Langworthy House

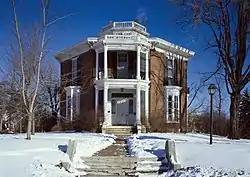
Southern front of the house

The Langworthy House, also known as the Octagon House, is a historic building located in Dubuque, Iowa, United States. Built in 1856, it was designed by local architect John F. Rague for local politician Edward Langworthy. The two-story brick home features tall windows, a columned entry, and a windowed cupola. Langworthy and three of his brothers were among the first settlers in Dubuque. They were partners in a lead mine, helped to build the territorial road between Dubuque and Iowa City, they farmed, invested in real estate, and they owned a steamboat and a mercantile exchange. The house has been passed down through Langworthy's descendants. It was individually listed on the National Register of Historic Places in 1975, and it was included as a contributing property in the Langworthy Historic District in 2004.